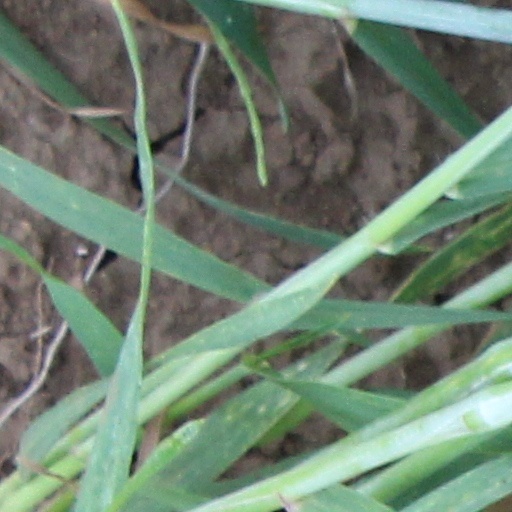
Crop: wheat